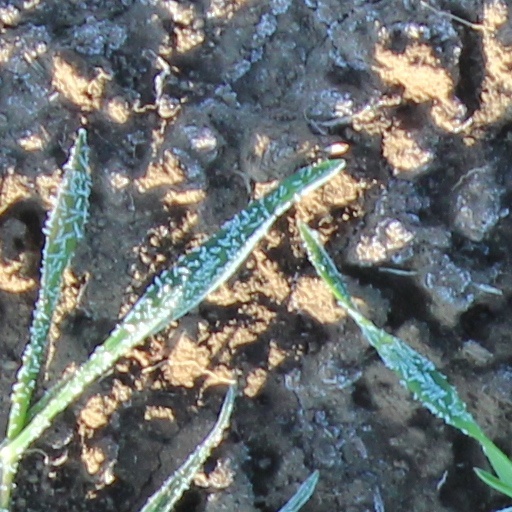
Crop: wheat